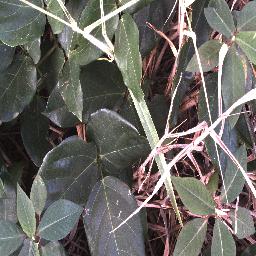
Label: negative